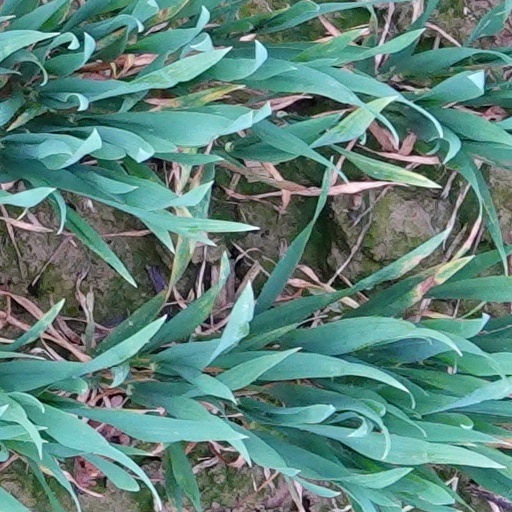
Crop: wheat